Isolde Beidler

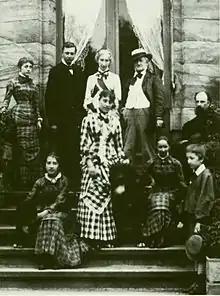
Wagner Family and friends in front of villa Wahnfried in 1881; , (Siegfried's teacher), Cosima & Richard Wagner, Paul von Joukowsky (family friend); below, from l to r: Isolde, Daniela von Bülow, Eva and Siegfried

Isolde gave birth to , Richard Wagner's first (and until 1917 only) grandchild on 16 October 1901, and signs of family harmony briefly surfaced. "I don't think one can imagine a more beautiful or more loving mother", the grandmother gushed to a friend, "...she refuses to be parted from the child, feeds it herself & says she can't describe the pleasure she feels when the child takes her breast in its mouth". Between 1902 and 1905 the couple lived in Moscow and St. Petersburg where Beidler held a post as Imperial Music Director. After they returned to Colmdorf relations broke down completely between Isolde's husband and her mother, who wrote a letter to Beidler on 11 August 1906 assuring him that if Isolde were to ask her for advice on the matter she would advise her daughter to separate from him as a matter of urgency. It was dishonourable for a man "to live on his wife's money, and to do nothing, and to allow his debts to be paid off by others against whom he behaves as you behave against us". Isolde tried to mediate with her mother on behalf of her husband, but it seemed that by that point the Beidlers were coming to be seen increasingly as outsiders by the rest of the family. It did not help that Siegfried Wagner was only a couple of years older than Beidler, and had become inclined to view his brother-in-law as a potential rival for the conductors' podium at Bayreuth Festspielhaus, where in 1908 Siegfried took over the artistic directorship from his mother. Franz Beidler had returned from Russia to conduct "The Ring" in 1904, but his 1906 "Parsifal" turned out to be his last appearance as a conductor at Bayreuth. In the angry letter that Cosima sent to Beidler in August 1906, she shared her opinion that he had "proved incapable" in respect of both productions.